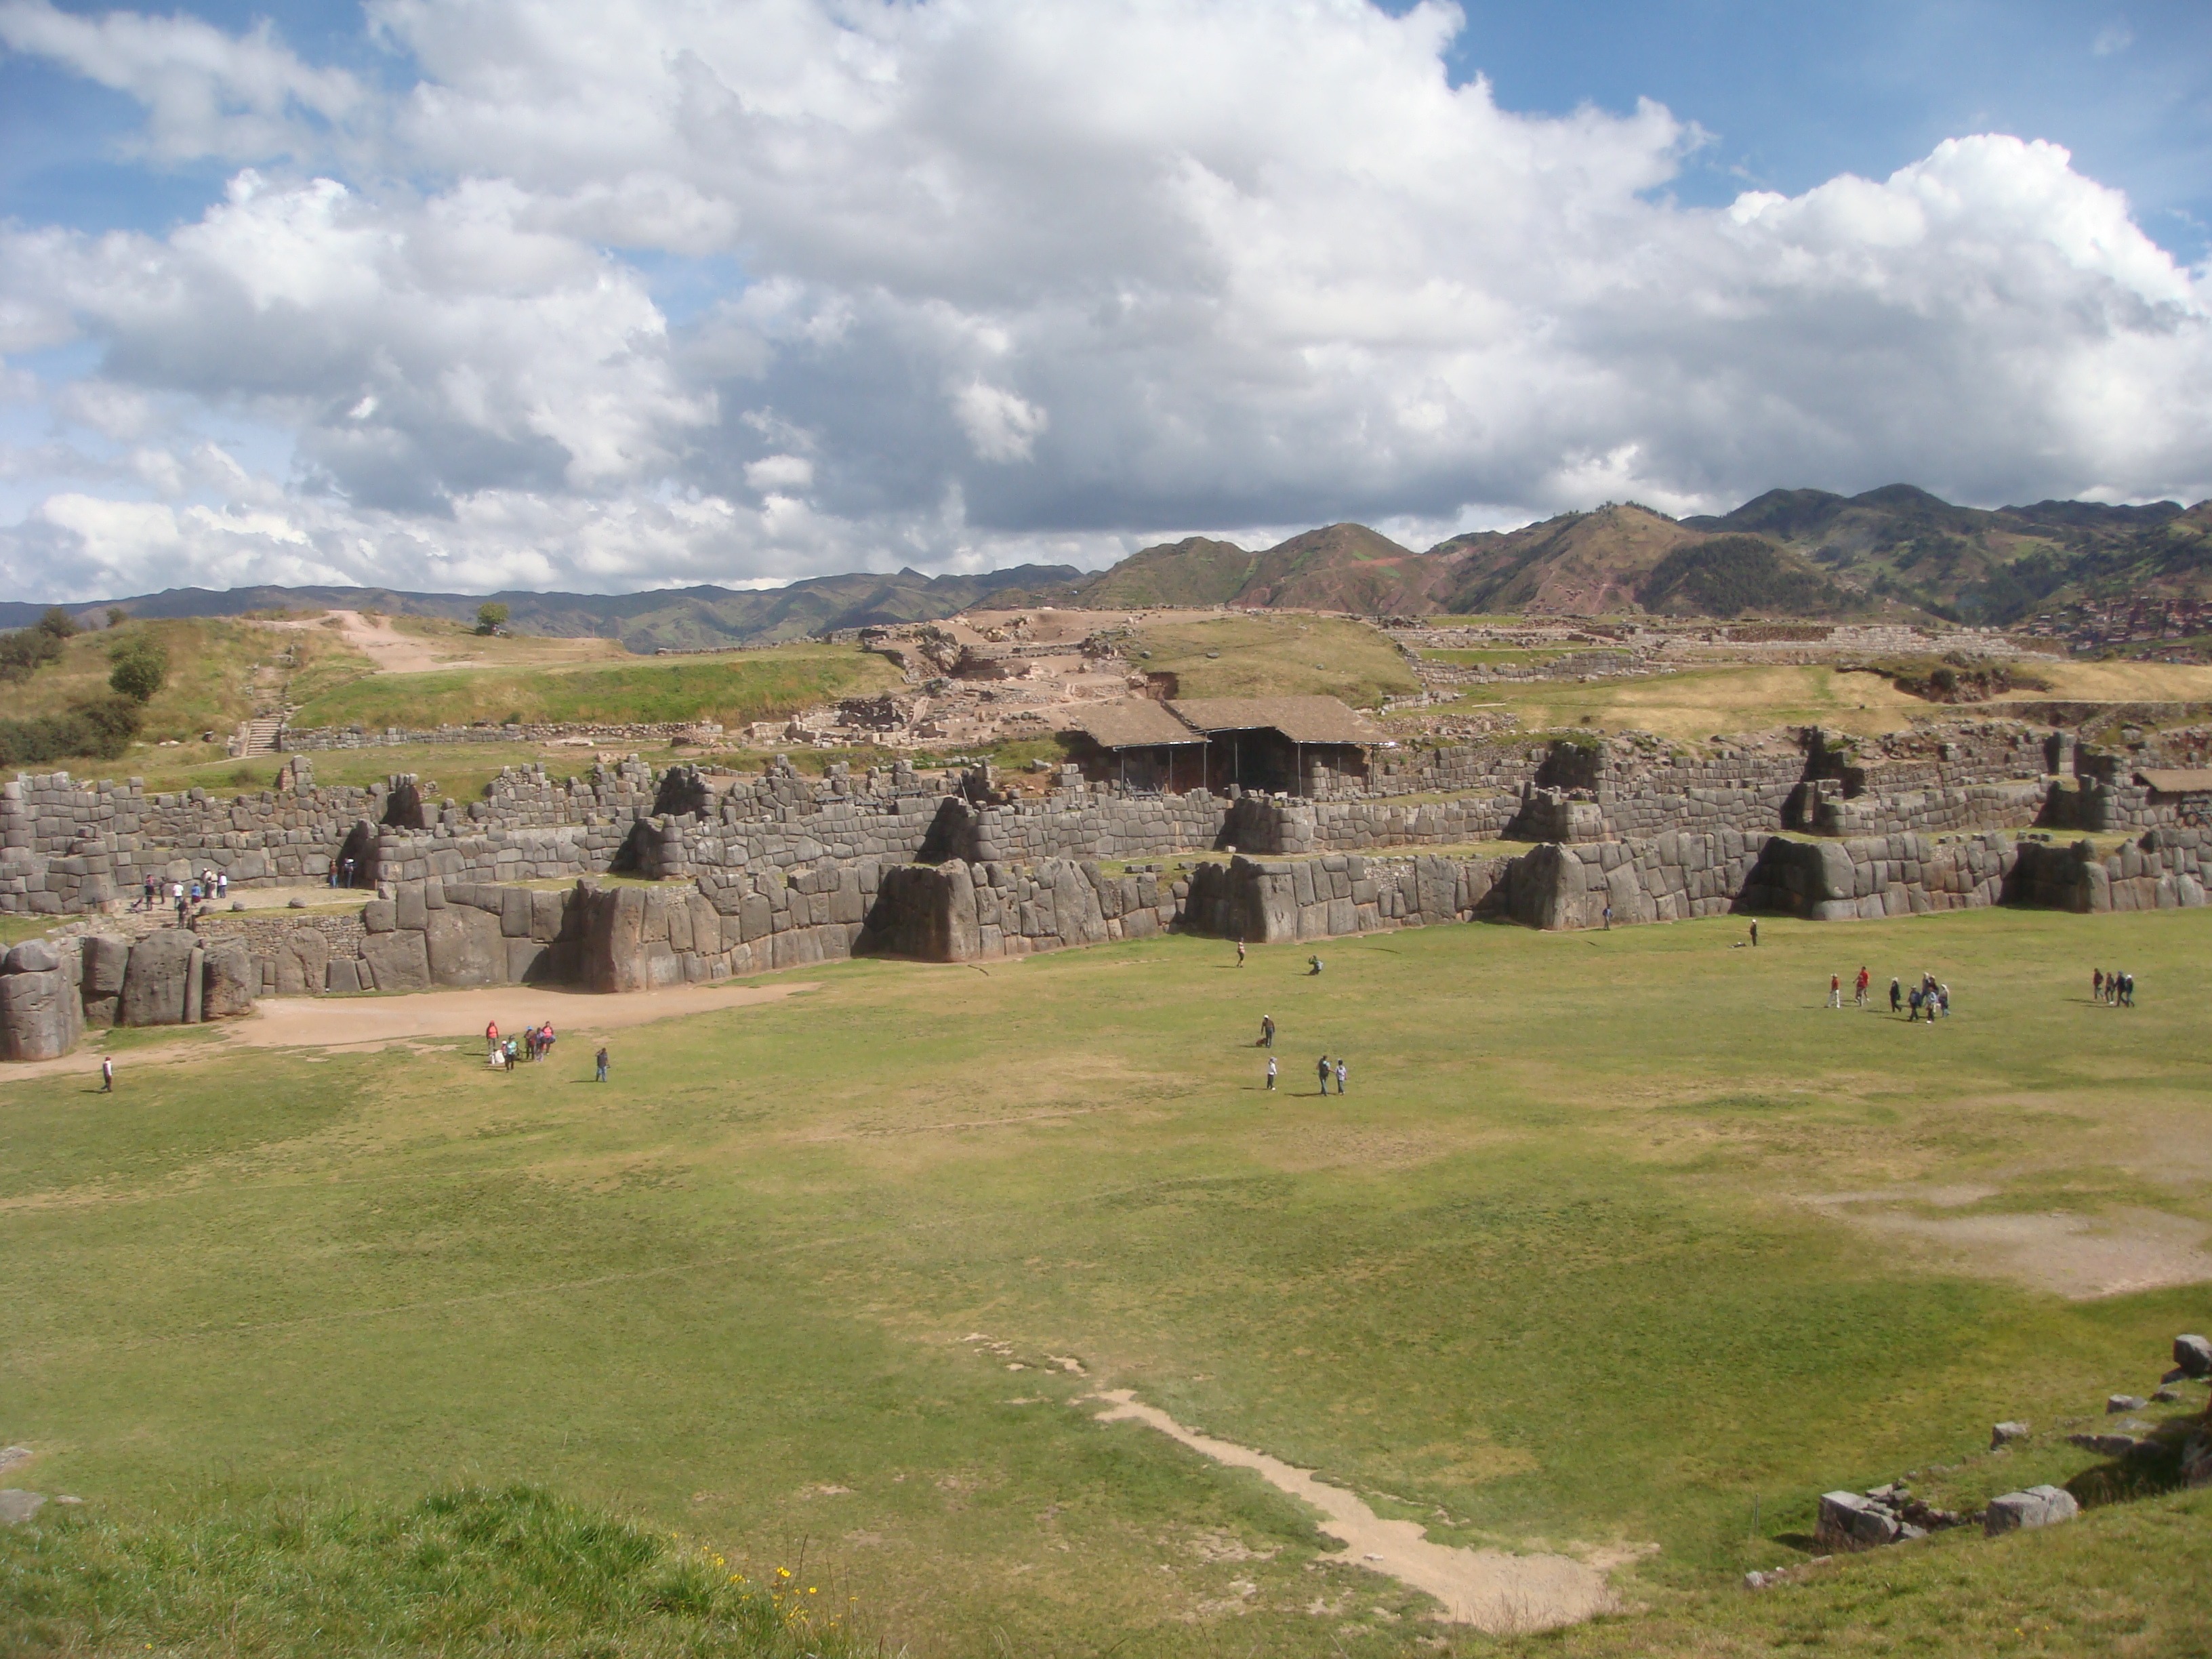
architecture, structure, hill, old, monument, ancient, landmark, historic, fortification, terrain, plain, peru, grassland, ruins, badlands, plateau, culture, history, historical, estate, ecosystem, mound, rural area, archaeological site, cuzco, sacsayhuaman, sport venue